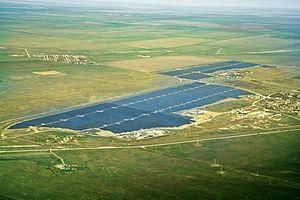
Le secteur de l'énergie en Ukraine se caractérise surtout par la prépondérance des combustibles fossiles, qui pesaient pour 78,3 % dans la consommation intérieure d'énergie primaire en 2013, en particulier le charbon : 35,8 % et le gaz naturel : 34 %. Le nucléaire avait cependant une place importante : 18,8 %, et les énergies renouvelables ne contribuaient que pour 3,6 %.